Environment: real
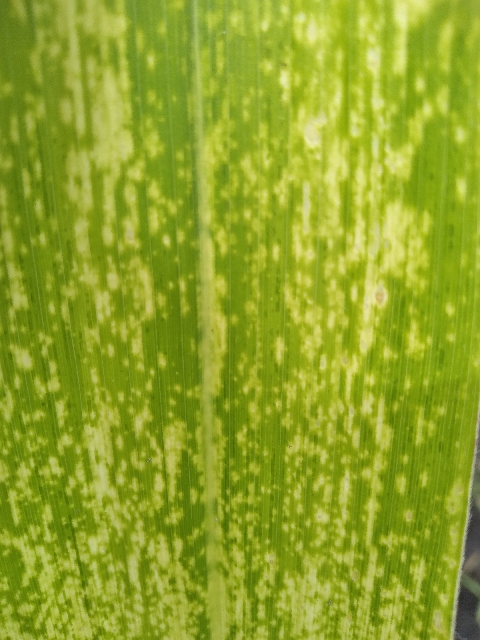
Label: lethal_necrosis